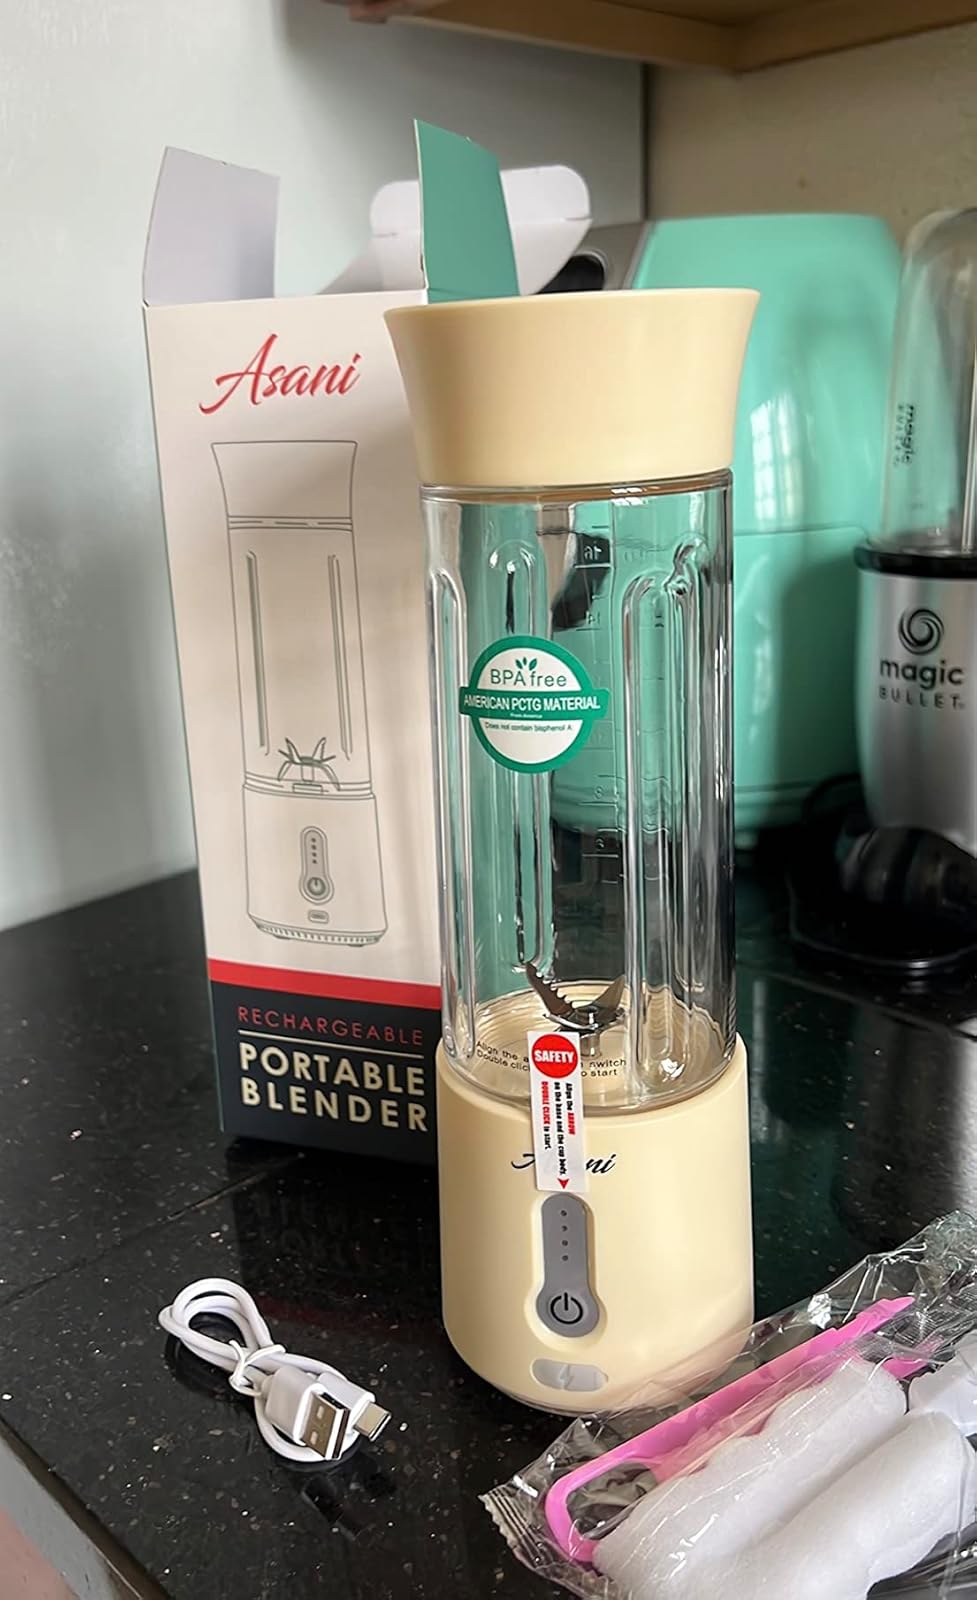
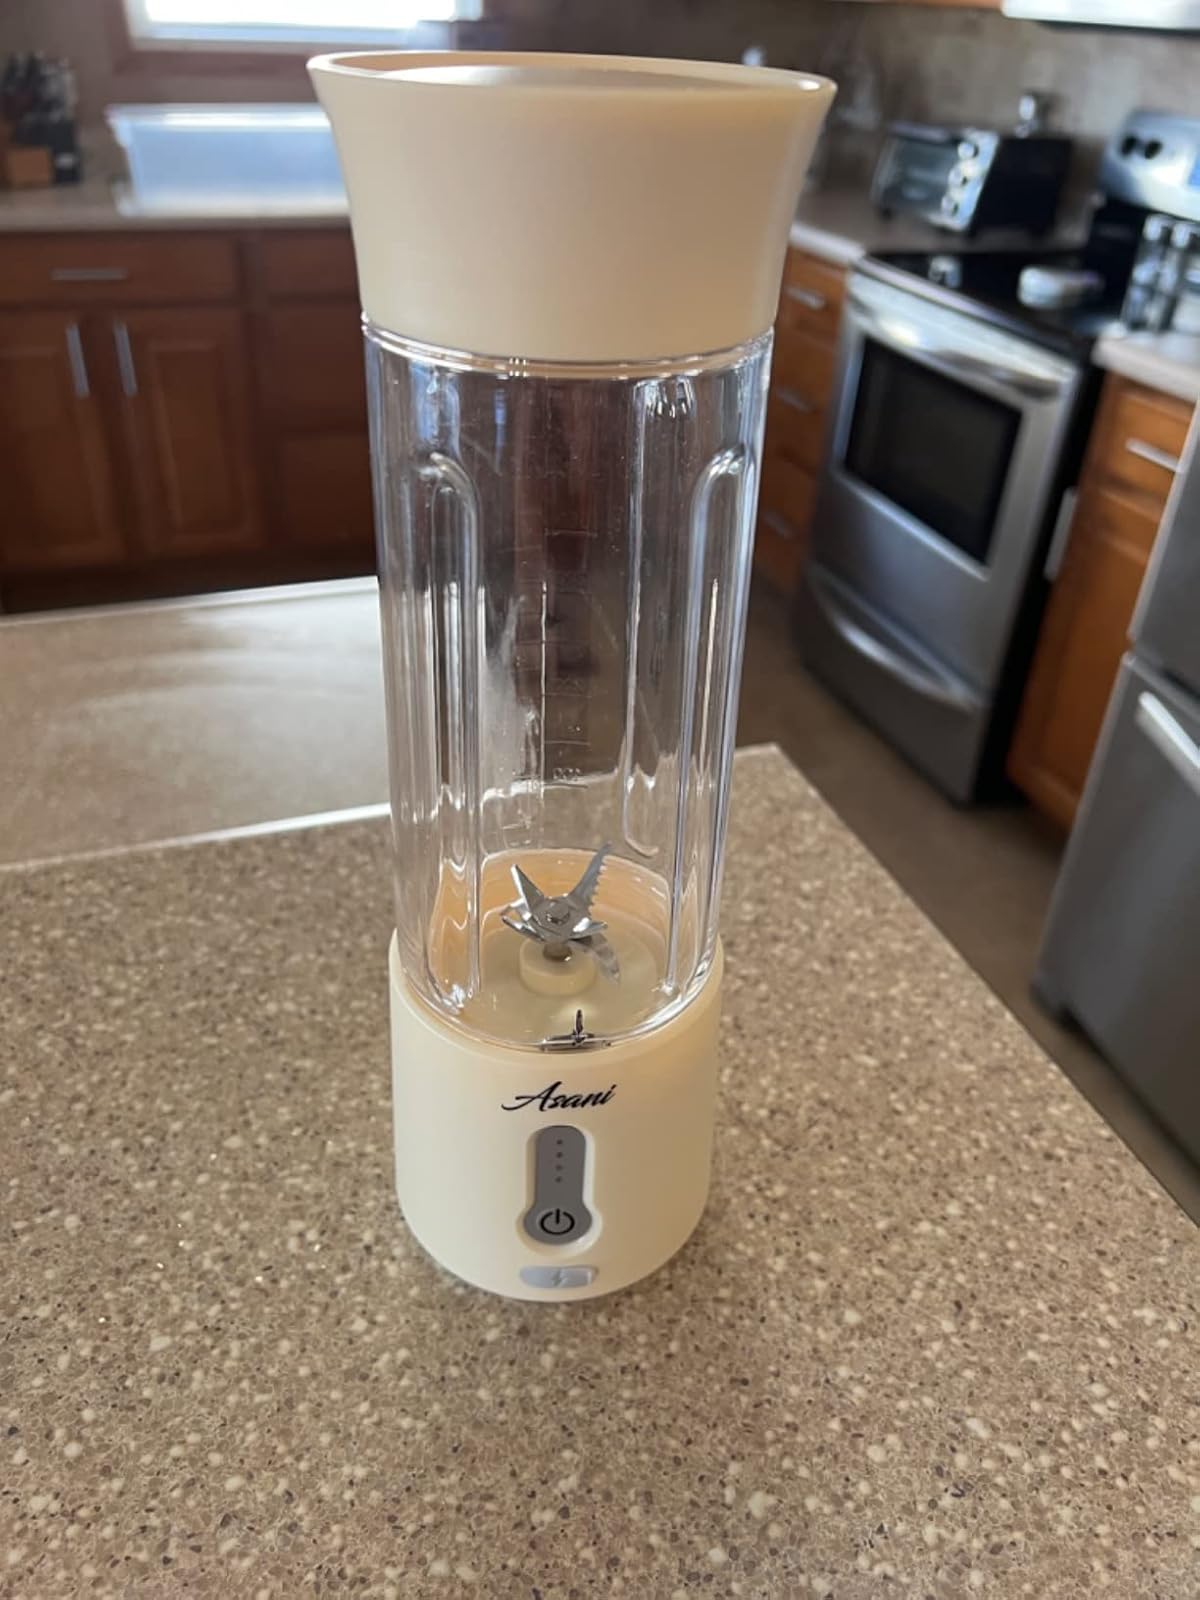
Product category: items_blender
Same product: yes